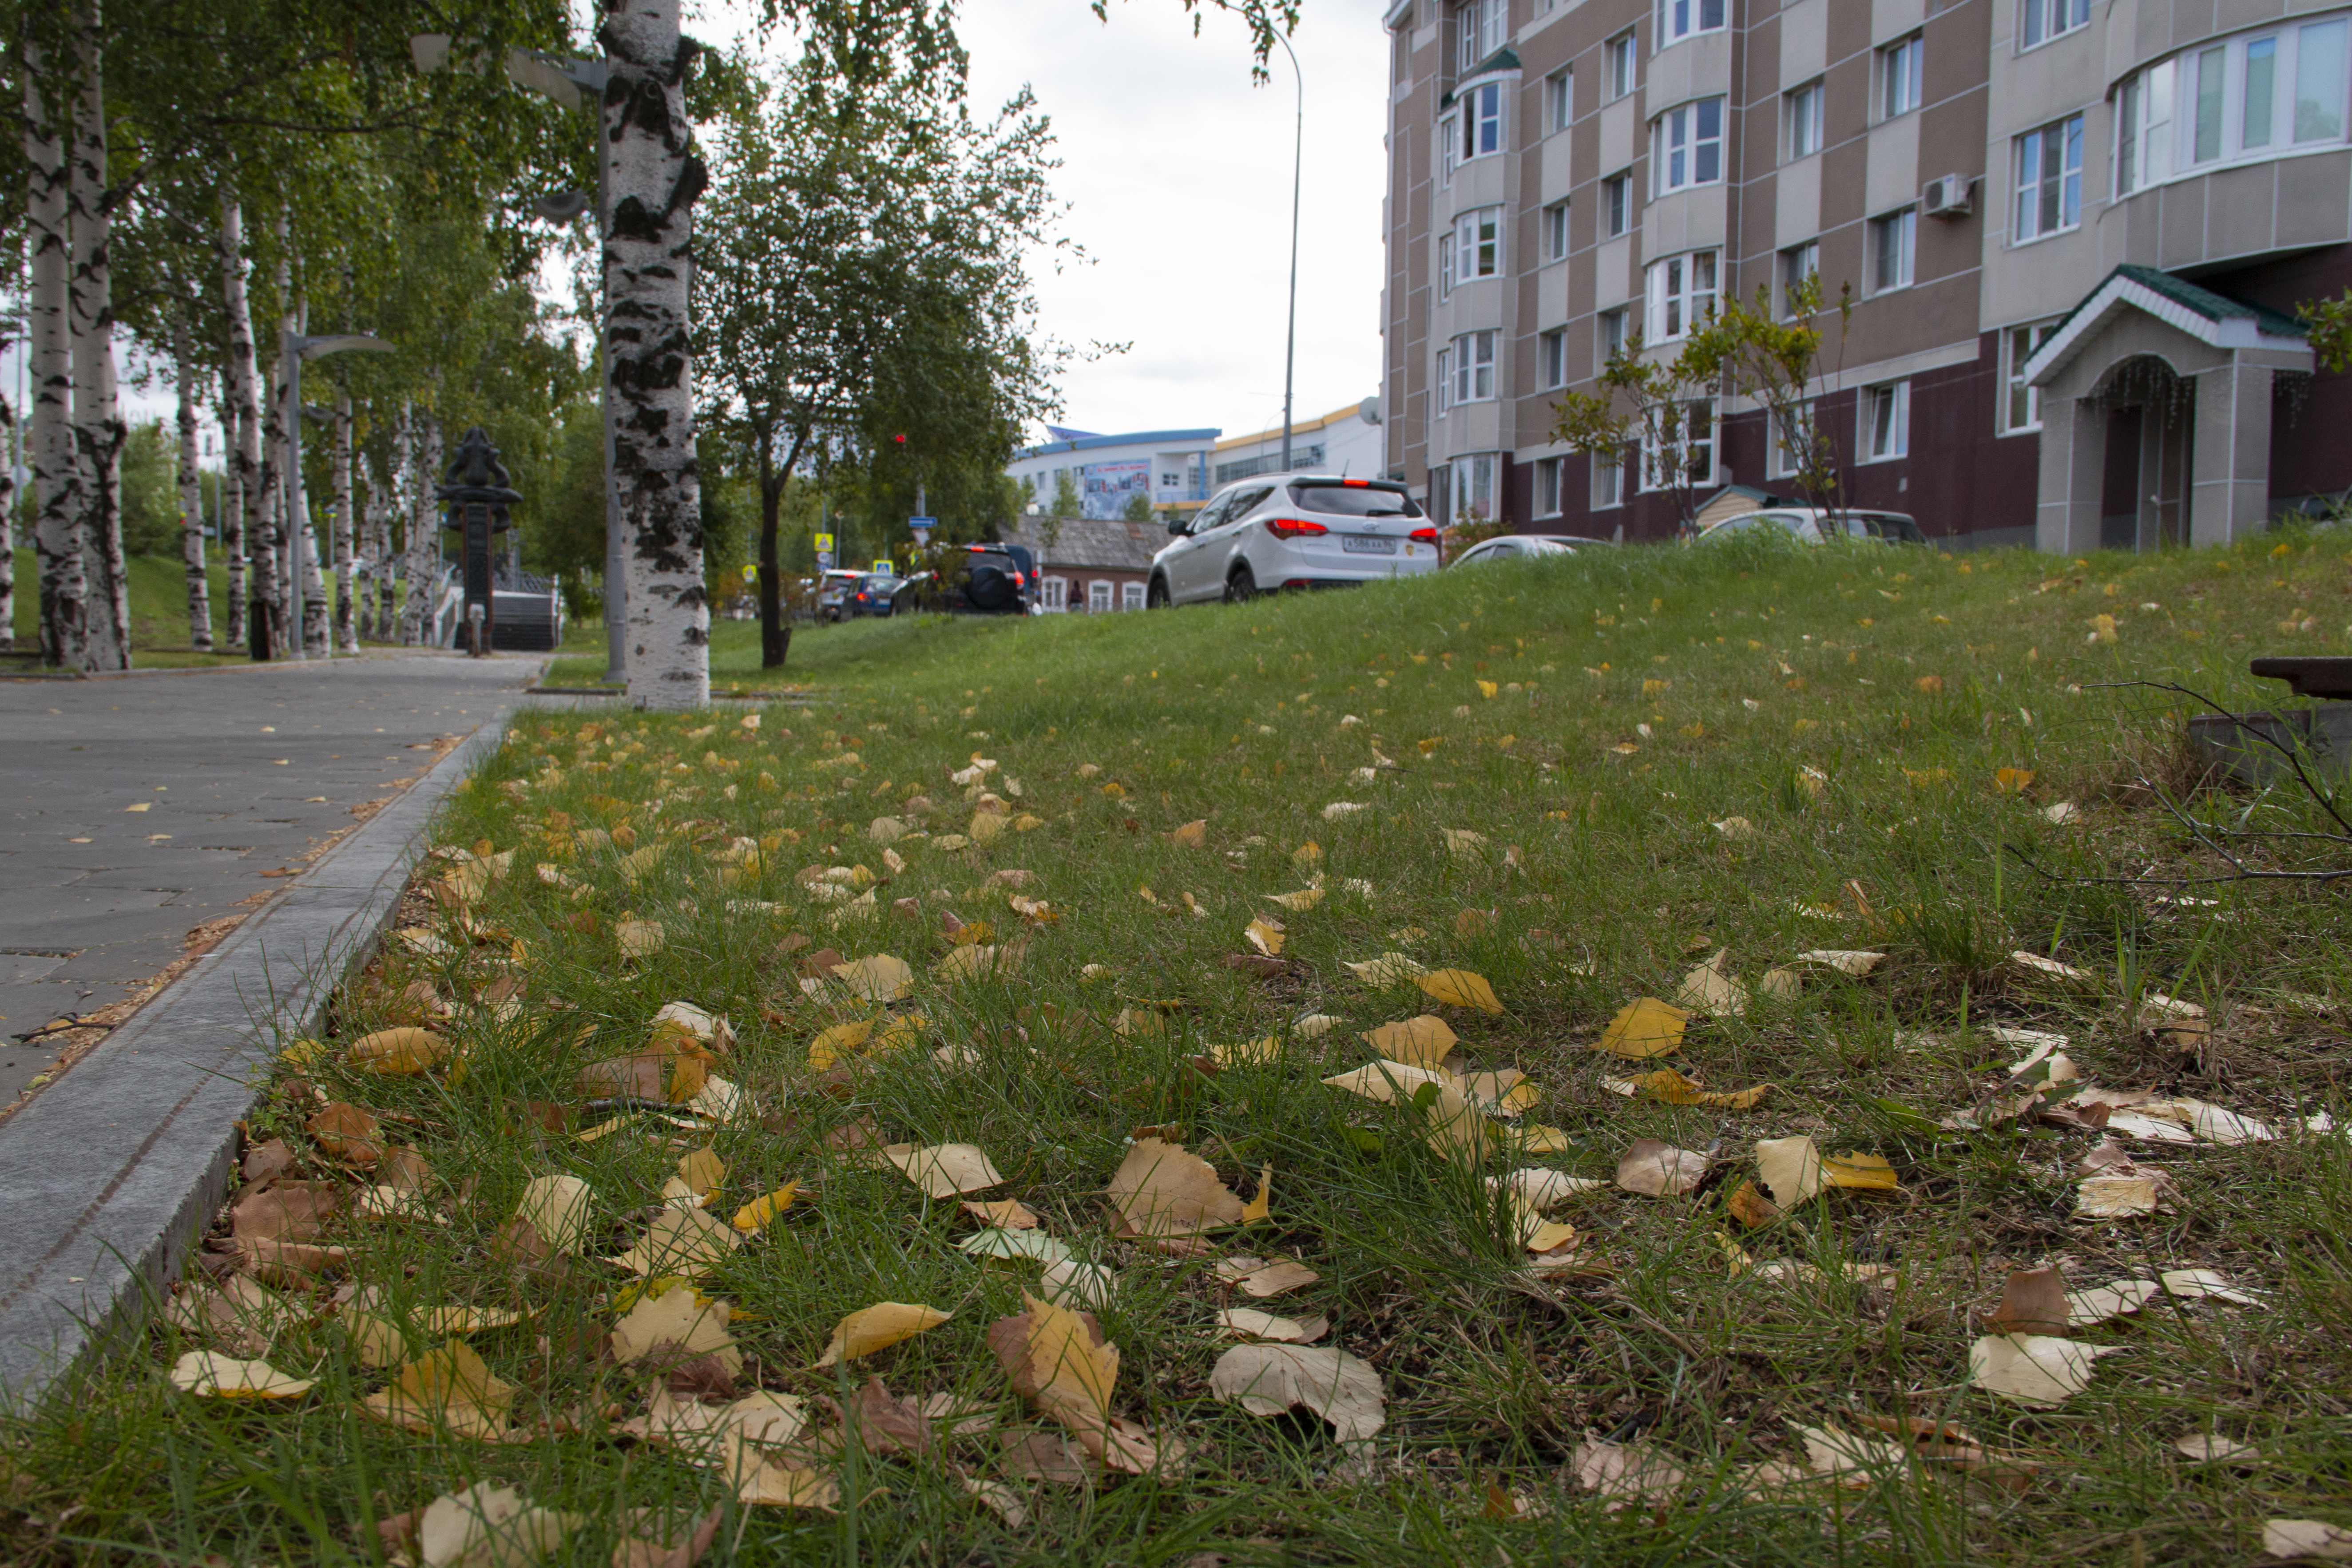
leaves, grass, alley, greenery, lawn, autumn, seasons, birch, leaf, residential area, tree, plant, groundcover, grass family, land lot, neighbourhood, spring, road, house, flower, suburb, wildflower, landscape, sidewalk, home, road surface, meadow, shrub, city, herbaceous plant